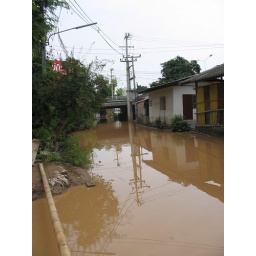
This under pass floods everytime the river is high... I'll try and get a pic when the water is gone...